Small Arms Protective Insert

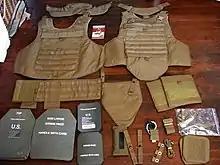
ESAPI and ESBI plates are visible with the components of a Modular Tactical Vest in 2008.

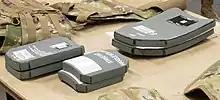
Current-issue ESAPI and ESBI plates in 2021.

In May 2005, the U.S. Armed Forces began replacing the standard Small Arms Protective Insert plates with the Enhanced Small Arms Protective Insert (ESAPI).